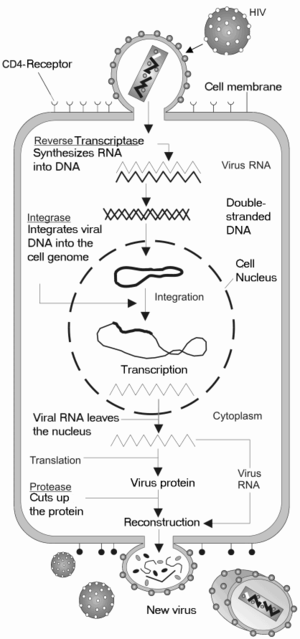
Human immundefektvirus / Smittemåde
HIV’s infektionscyclus
Human immundefektvirus, HIV er en lentivirus af retrovirusfamilien, der forårsager erhvervet immundefektsyndrom – bedre kendt som AIDS. AIDS er en dødelig tilstand, hvor immunsystemet svækkes i en grad, at kroppen ikke kan beskyttes mod mikrober. Derved opstår opportunistiske infektioner, altså infektioner med bakterier og svampe, der normalt findes i eller på kroppen. Hiv-smitte sker via blod, sæd, vaginalsekret, preseminal væske eller modermælk. I disse kropsvæsker er viruset til stede både som viruspartikler og som inficerede immunceller. Af disse har sæd den klart største koncentration af viruspartikler. Ubeskyttet sex er derfor den vigtigste smittevej ved siden af anvendelse af forurenede kanyler, modermælk, og transmission fra moder til børn ved fødslen. Smitte ved blodtransfusion er for det meste ophørt i industrialiserede lande, da der nu stilles meget strenge krav til afprøvning af blodprodukter. Ulykker kan dog forekomme.